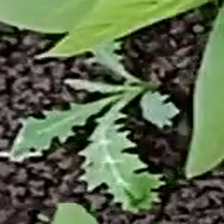
Weed species: Bilayat_(Mexicana_Argemone)